The Lightning Raider

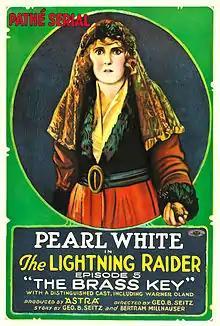
Film poster

The Lightning Raider is a 1919 American action film serial directed by George B. Seitz. It was the on-screen debut of Boris Karloff, albeit as an extra. The film serial survives in an incomplete state with some reels preserved at the Library of Congress Public Archives of Canada/Dawson City collection and other film archives, but it is not available on home video. The serial was shown in France as "Par Amour".